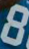
Number: 8